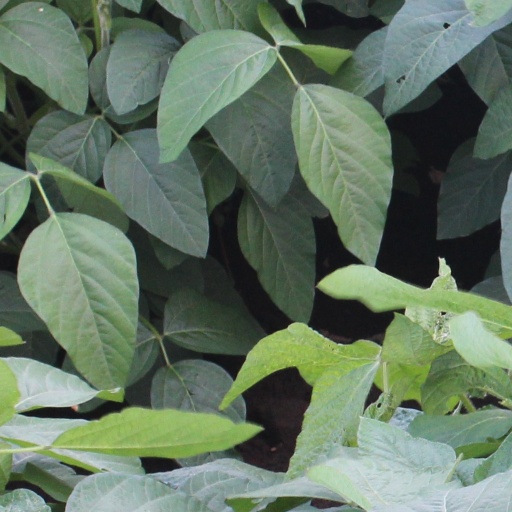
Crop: soybean